Program for Action

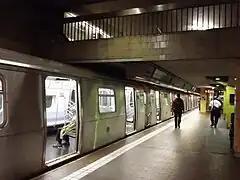
The Jamaica Center station of the Archer Avenue Lines

By the summer of 1976, the 63rd Street subway, which would comprise part of the Southeast Queens Line "from Central Park to Jamaica via the new 63rd Street tunnel," was being delayed to 1987–1988, since the planned 5.8-mile super express bypass had yet to begin construction. The authority proposed a new station at Northern Boulevard, adjacent to the existing Queens Plaza station, with transfers between mainline Queens Boulevard trains and 63rd Street/super-express trains, to be opened by 1983 or 1984. The Manhattan section of that line was completed that year.